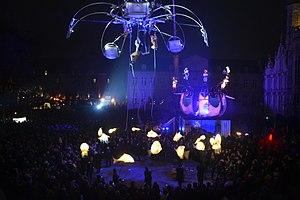
Spectacle de la compagnie Transe Express à Bruges (Belgique).
Transe Express est une compagnie de théâtre de rue française fondée en 1982 par le sculpteur Gilles Rhode et la chorégraphe Brigitte Burdin. Elle est spécialisée dans les créations aériennes destinées à être vues du plus grand nombre. Ses spectacles intègrent différentes disciplines : musique, théâtre, cirque, danse, arts plastiques, pyrotechnie… Créatrice et initiatrice de l'« Art céleste », Transe Express fait partie des compagnies pionnières des arts de la rue grands formats. Elle s’est illustrée notamment lors de l’ouverture des Jeux olympiques d’Albertville en 1992, sur le parvis de Beaubourg lors du passage au IIᵉ millénaire ou pour l’ouverture du Festival de Sydney. La compagnie est basée à Eurre, dans la Drôme, à la Gare à Coulisses, où elle crée, réalise et répète ses productions.